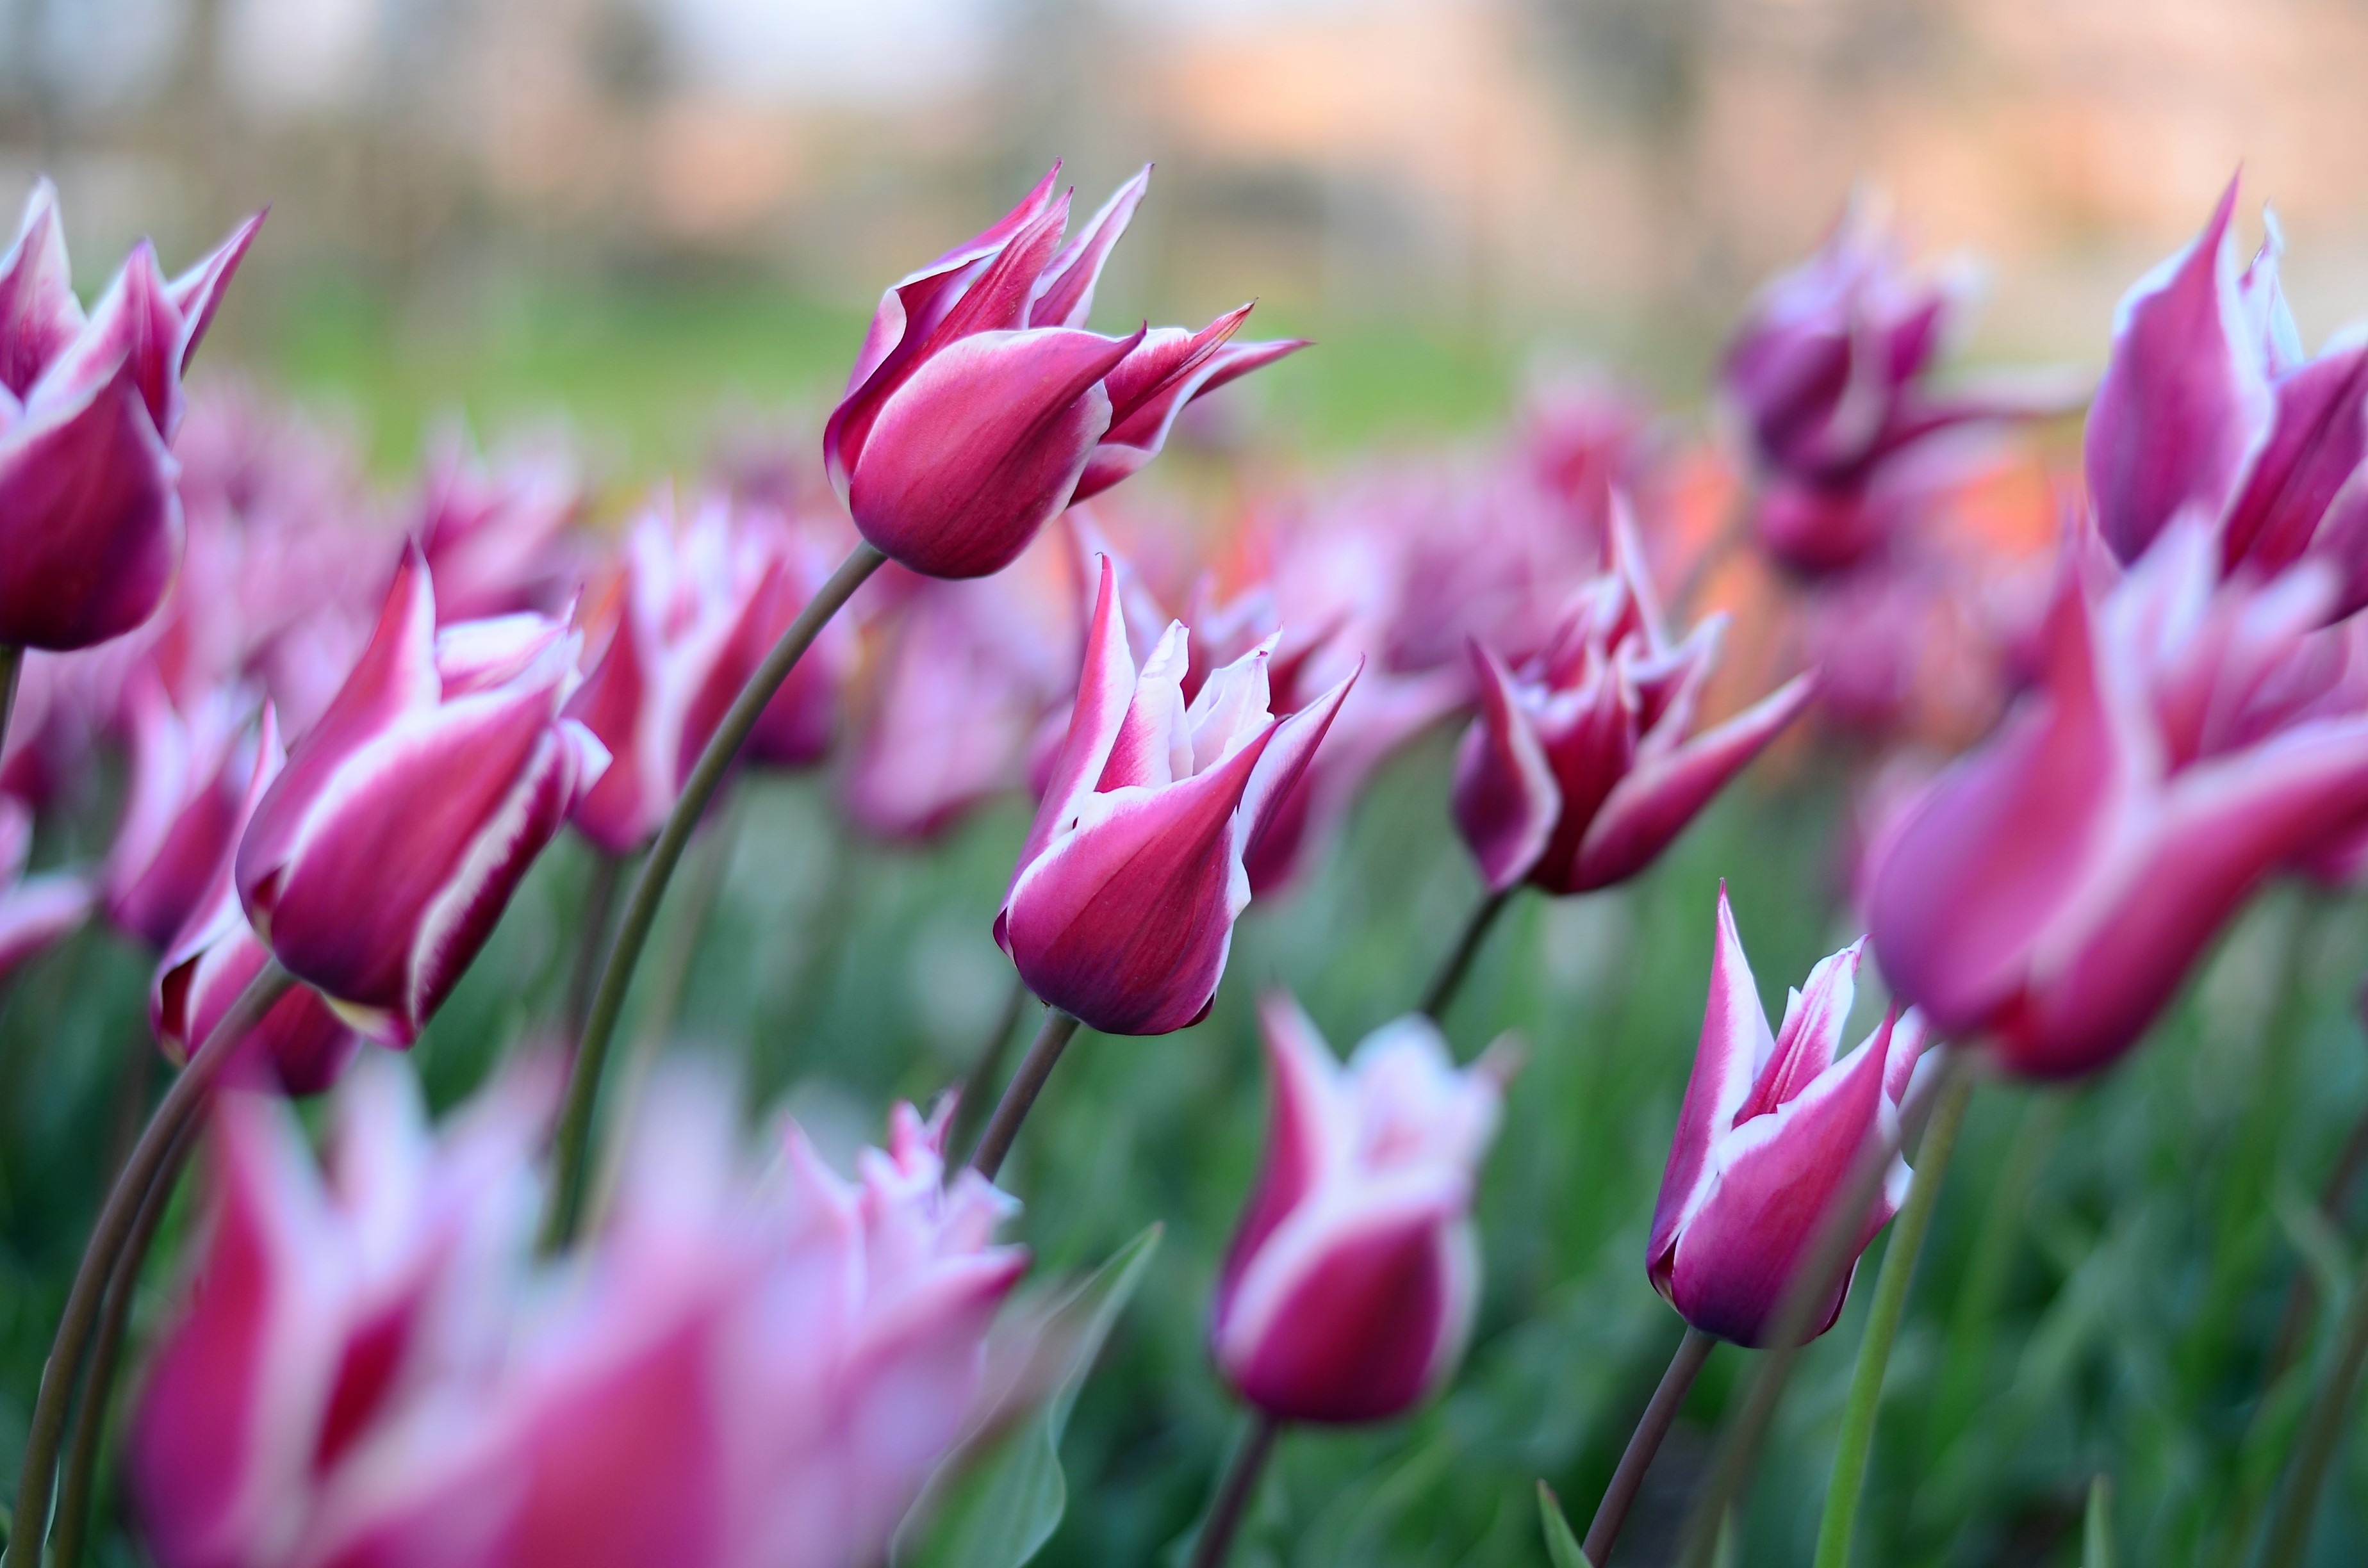
nature, blossom, plant, flower, petal, daisy, tulip, pattern, spring, green, red, macro, botany, flora, flowers, close up, leaves, colors, background, turkey, beautiful, tulips, spring flowers, vivid color, macro photography, flowering plant, purple tulips, plant stem, land plant, chichewa garden